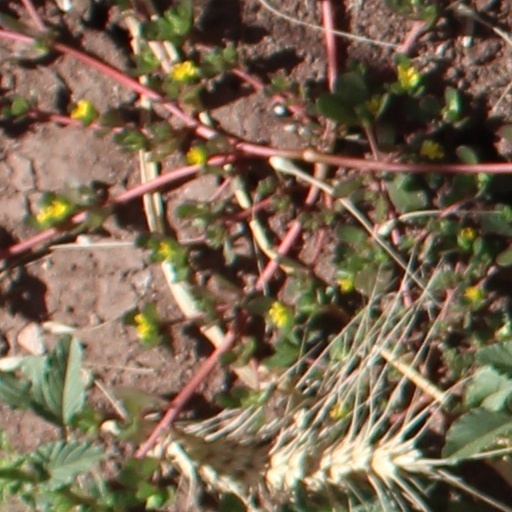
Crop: wheat